List of Ironman Heavymetalweight Champions

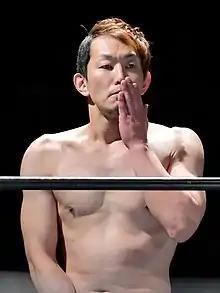
Shinobu holds the record for most reigns at 216

The is a professional wrestling championship created and promoted by the Japanese promotion DDT Pro-Wrestling (DDT). Open to anyone, regardless of gender or DDT employment status, the championship is defended "24/7", as in any time, anywhere, as long as a referee is there to confirm the win. Because of this rule, not only is the championship winnable regardless of gender or number of individuals (in case of a common pinfall or submission), it is also available to "unconventional" champions such as animals or inanimate objects, with title changes regularly occurring outside of regular shows, often with videos posted on the promotion's social media accounts. It was created as a parody of the defunct WWE Hardcore Championship, which also had a "24/7 rule".